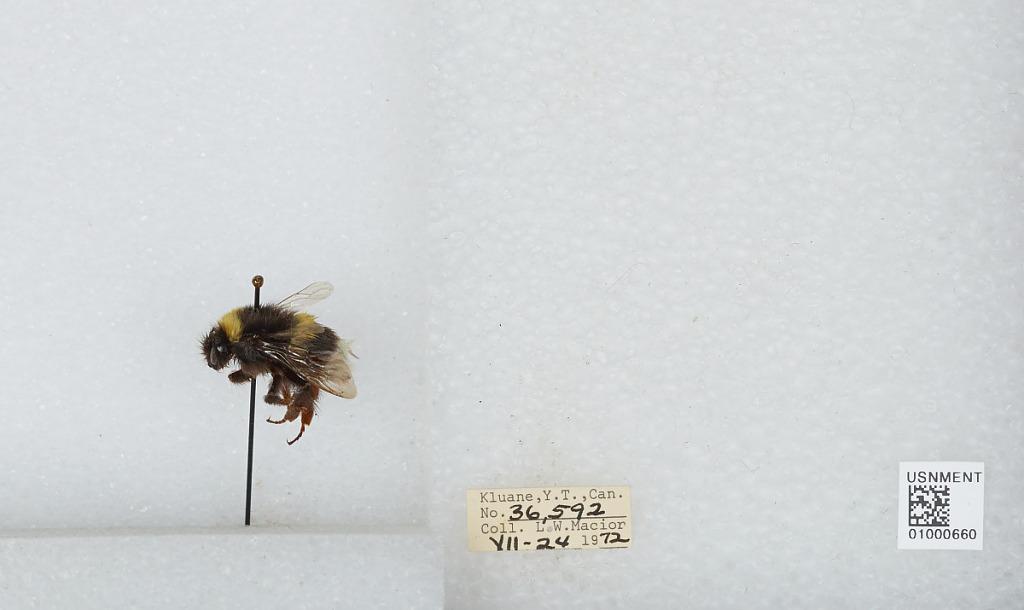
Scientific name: Bombus (Bombus) lucorum (Linnaeus)
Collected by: L. Macior
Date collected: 1972-7-24
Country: Canada
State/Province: Yukon Territory
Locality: Kluane National Park
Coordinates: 60.75, -139.5